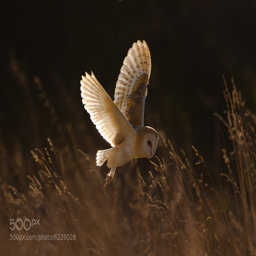
biological species in the grass